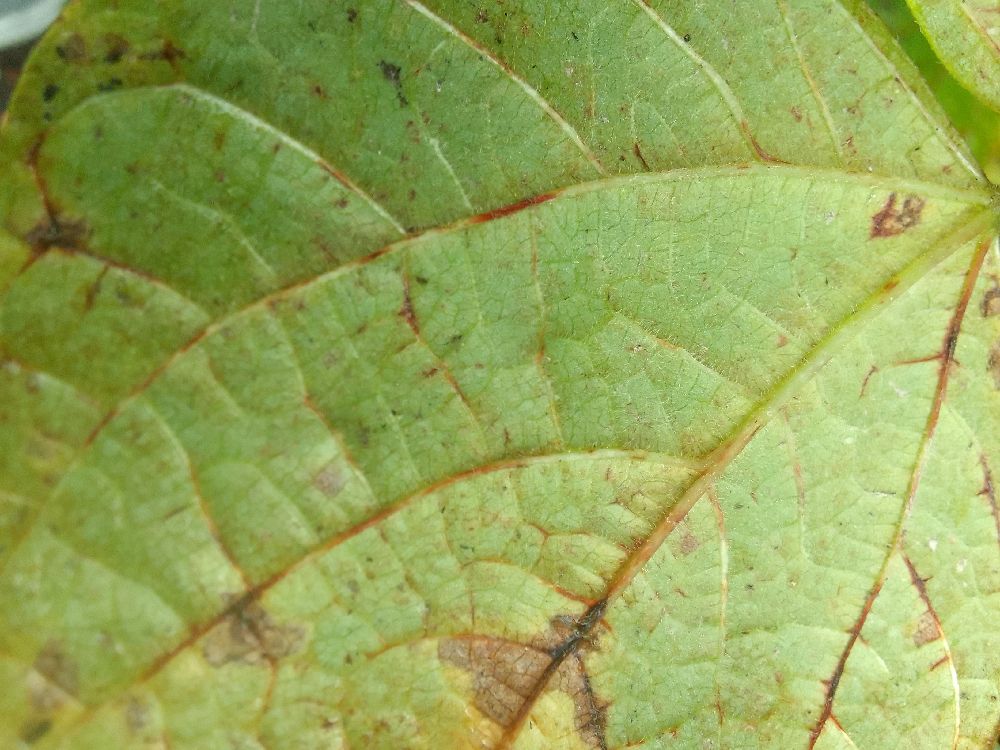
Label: anthracnose